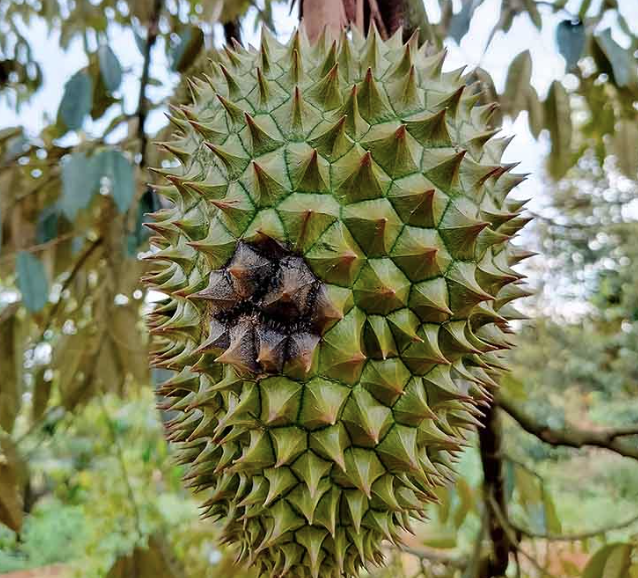
Label: fruit_rot